Nathaniel Cotton

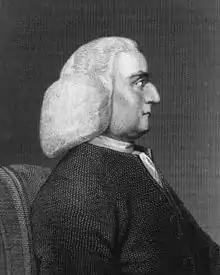
Nathaniel Cotton

Cotton is thought to have studied at Leiden University, possibly under Herman Boerhaave. Cotton specialised in the care of patients with mental health issues, maintaining an asylum known as the Collegium Insanorum, at St Albans. William Cowper was one of his patients and held Cotton in high regard.